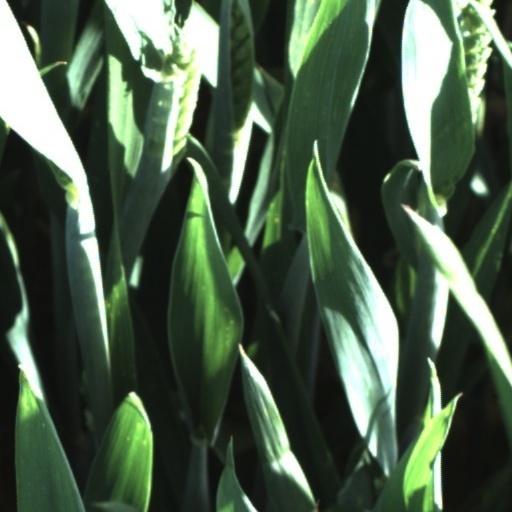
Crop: wheat